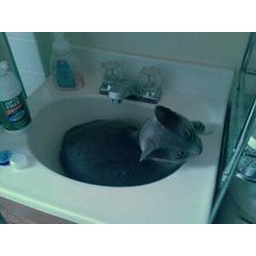
June making herself comfy in our bathroom sink